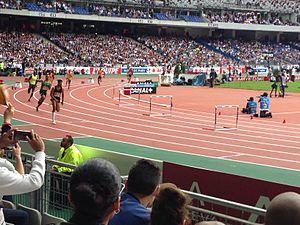
Départ du 400 mètres haies au au Meeting Areva 2014
Le Meeting Areva 2014 s'est déroulé le 5 juillet 2014 au Stade de France de Saint-Denis, en France. Il s'agit de la huitième étape de la Ligue de diamant 2014.